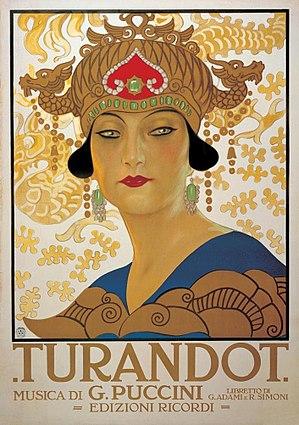
Le masochisme est la recherche d'un plaisir dans la douleur. À l'origine, cette recherche est liée à des pratiques à caractère sexuel. Par extension, les conduites masochistes sont le fait de personnes qui recherchent la souffrance et l'humiliation, et/ou qui s'y complaisent.
Turandot est un opéra en trois actes et cinq tableaux de Giacomo Puccini, sur un livret de Giuseppe Adami et Renato Simoni d'après Carlo Gozzi, créé le 25 avril 1926 à la Scala de Milan sous la direction de Toscanini. il est inspiré de la comédie de Carlo Gozzi intitulée Turandot, déjà mise en musique en 1917 par Ferrucio Busoni sous le même nom de Turandot.